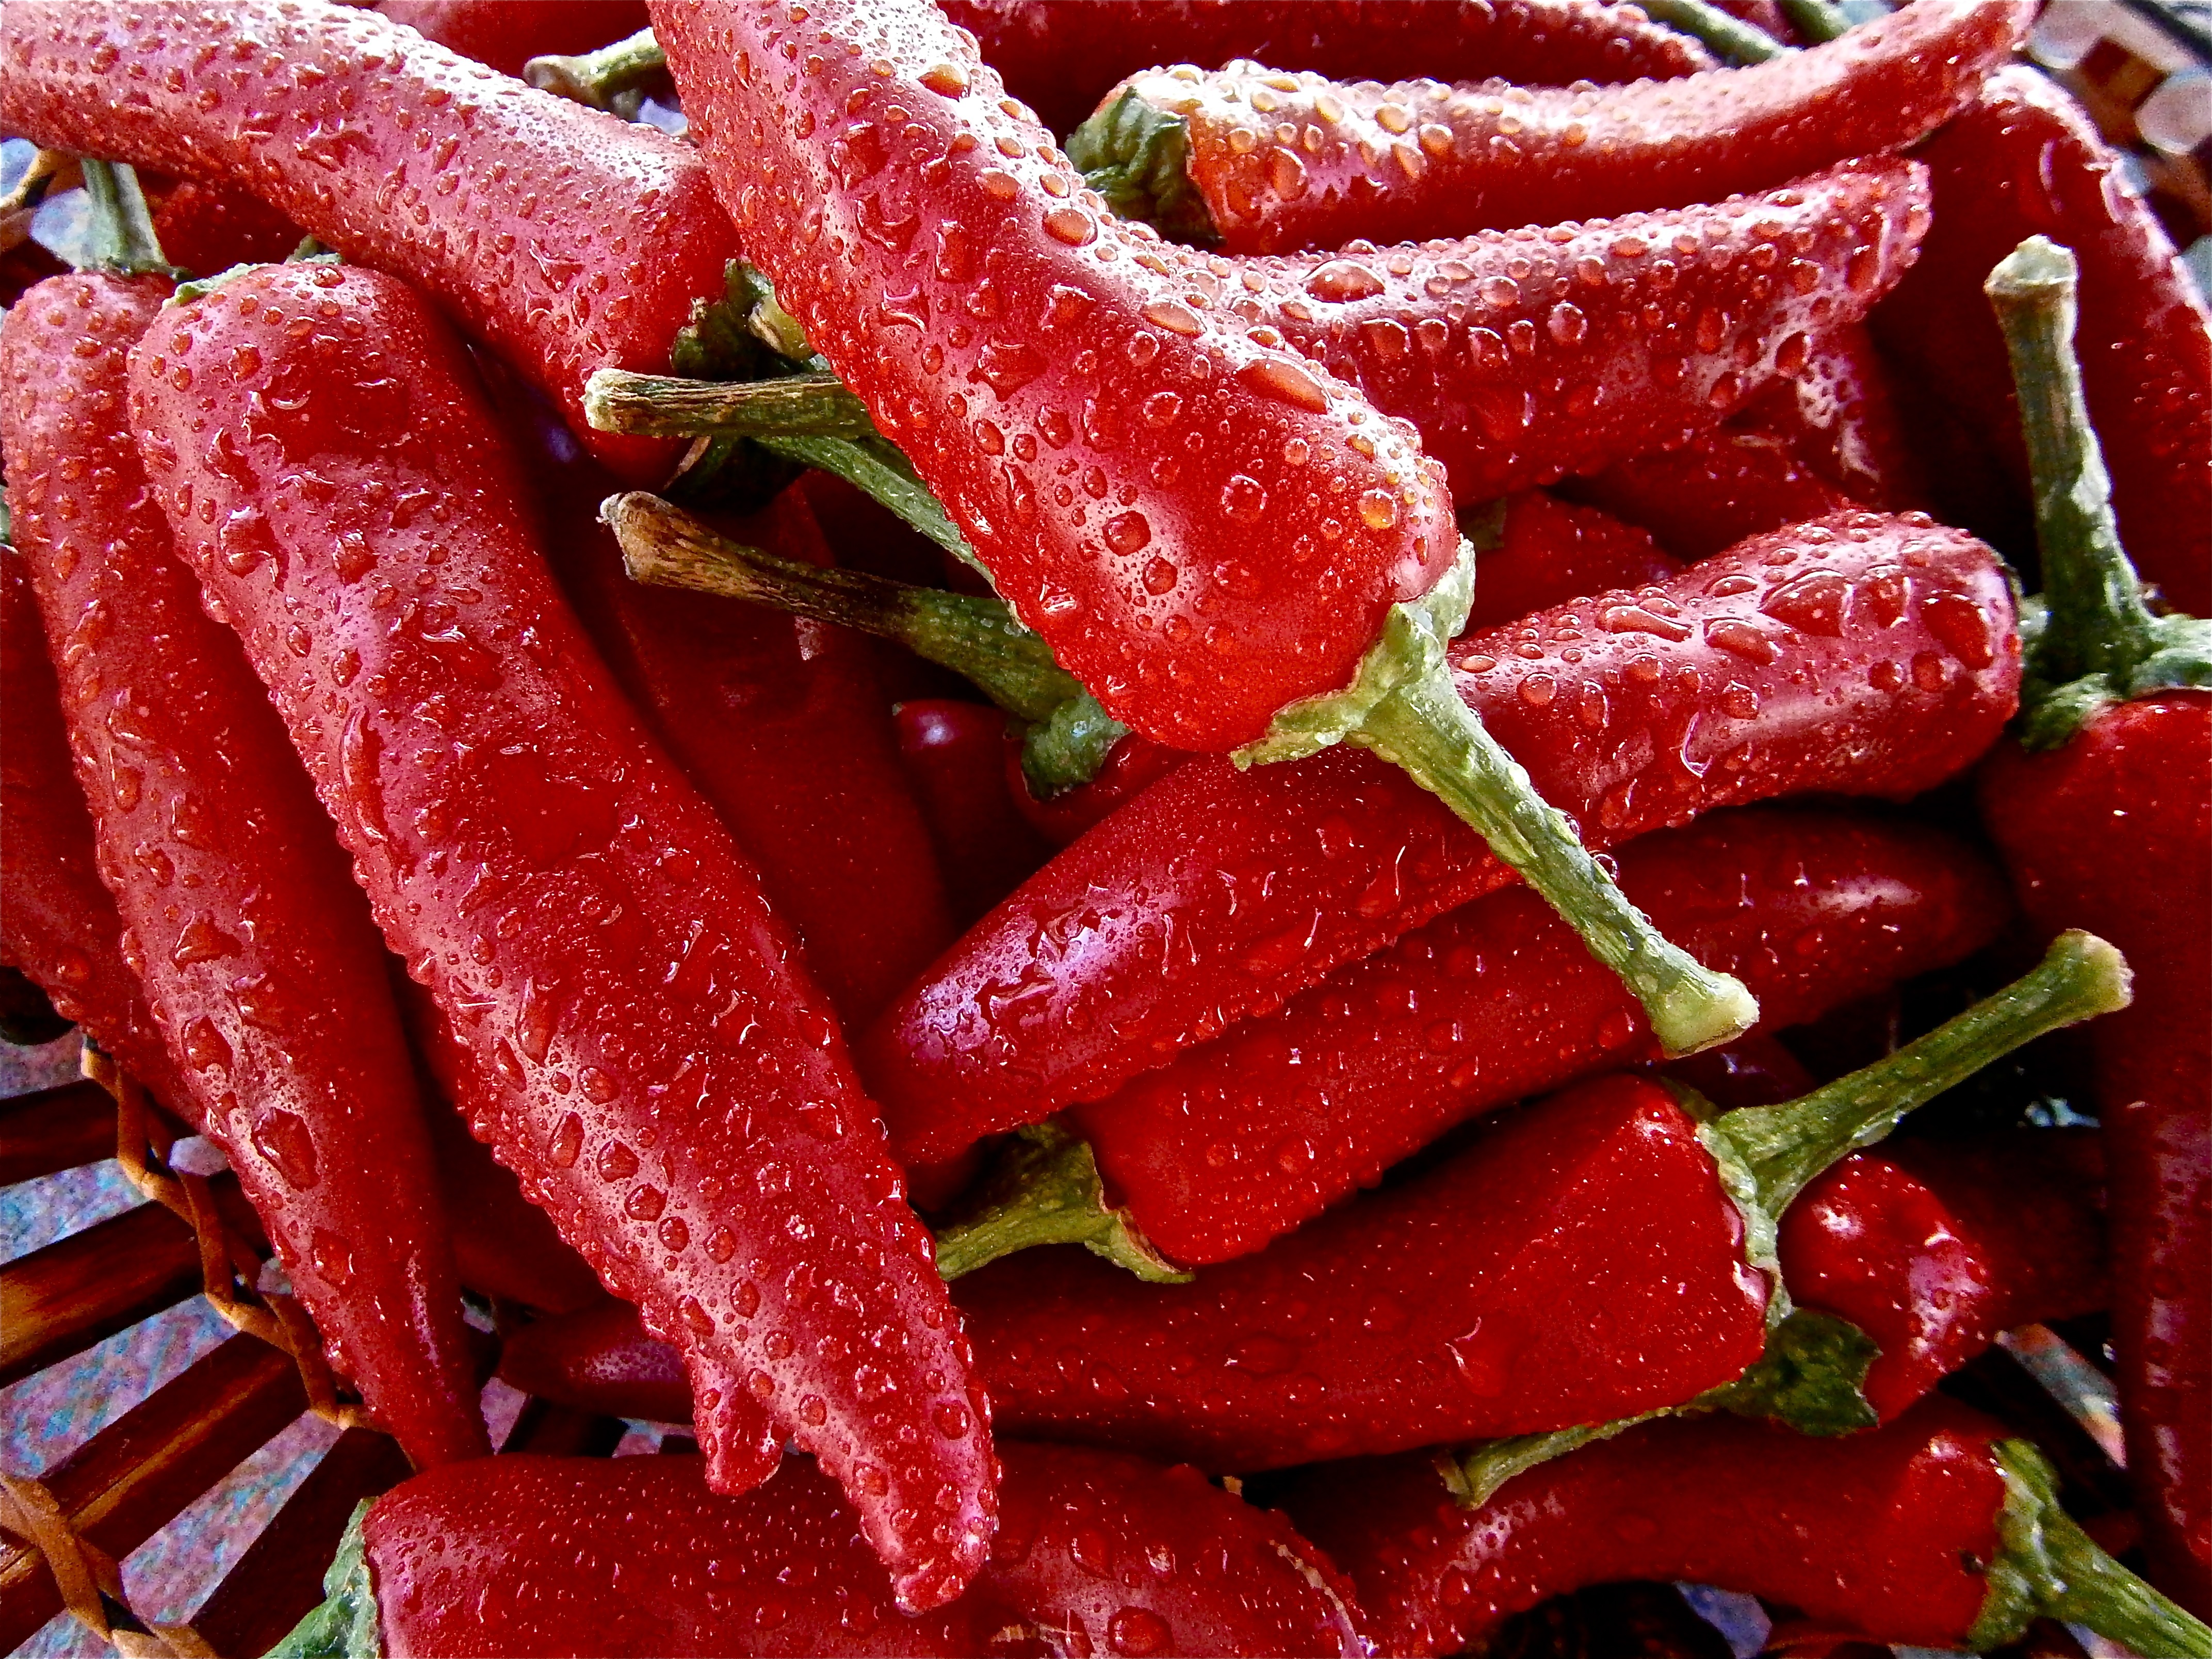
nature, fruit, food, pepper, spice, ingredient, produce, vegetable, vegetables, peppers, paprika, capsicum, natural foods, local food, chili pepper, chile de rbol, cayenne pepper, bird's eye chili, malagueta pepper, peperoncini, bell peppers and chili peppers, pimiento, tabasco pepper, nightshade family, piquillo pepper